Merian family

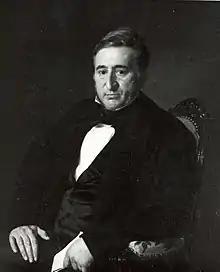
Banker, businessman and agriculturalist Christoph Merian (1800–1858) of the 'elder Basel line', who became one of the richest men in Switzerland.

The Merian family is a patrician family of Basel, Switzerland. It consists of two branches (an 'elder Basel line' and a 'younger' one) who were citizens of Basel from 1498 and from 1549/1553. The family were represented in the Grand Council of Basel-Stadt in 1532 and grew to become distinguished aldermen. Its notable members include the 18th century politician and the 19th century banker Christoph Merian, who founded the renowned Basel charity "Christoph Merian Stiftung".